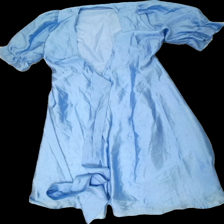
View: front
Type: Dress
Category: Ladies
Brand: Gina Tricot
Colors: Blue
Material: 100% poly
Pattern: Metallic
Cut: Regular
Size: 36
Season: All
Price range: 50-100
Recommended usage: Reuse